Combined operation

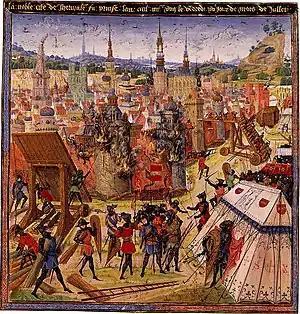
The Siege of Jerusalem during the First Crusade, 1099. The Crusades could be considered an early form of combined operations.

The concept of combined operations evolved largely as a result of expeditionary warfare, which can be traced to the Sea Peoples. In its basic form it involved raiding coastal regions by land forces arriving from the naval vessels. The raiding tactics were expanded into more complex operations by Alexander the Great, who used naval vessels for both troop transporting and logistics in his campaigns. The next exponents of combined operations in the ancient world of the Mediterranean Basin were the Carthaginians, who introduced two entirely-new dimensions to the use of naval forces by not only staging operations that combined naval and land troops but also eventuated in combining strategic multi-national forces during the land phase of the operation when Hannibal in his most famous achievement at the outbreak of the Second Punic War marched an army that included war elephants, from Iberia over the Pyrenees and the Alps into northern Italy. Following the example of Carthage, the Romans used combined operations extensively to expand their empire and influence in the Mediterranean and beyond, including the Roman conquest of Britain, which was not a temporary expeditionary operation but included long-term occupation and Roman settlement of the territories. After the peace agreement between Kush and the Roman Empire in 21 BC, the Kushites and the Romans performed joint military operations against several adversaries.